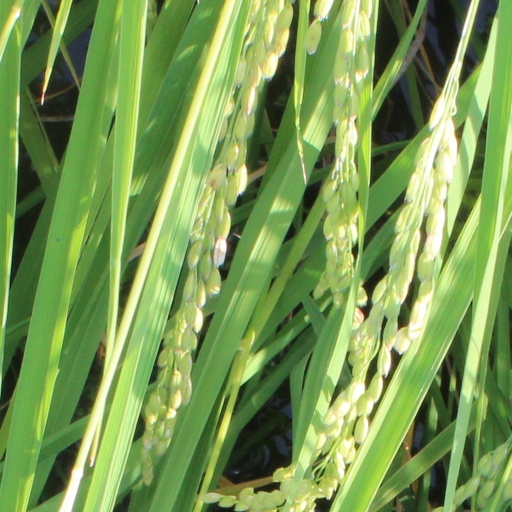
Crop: rice